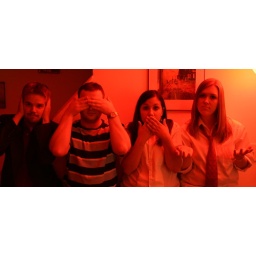
The redness actually comes from a lamp we had in our living room-- not an effect from my computer :)